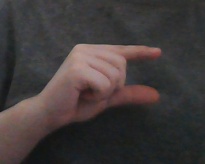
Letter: dal